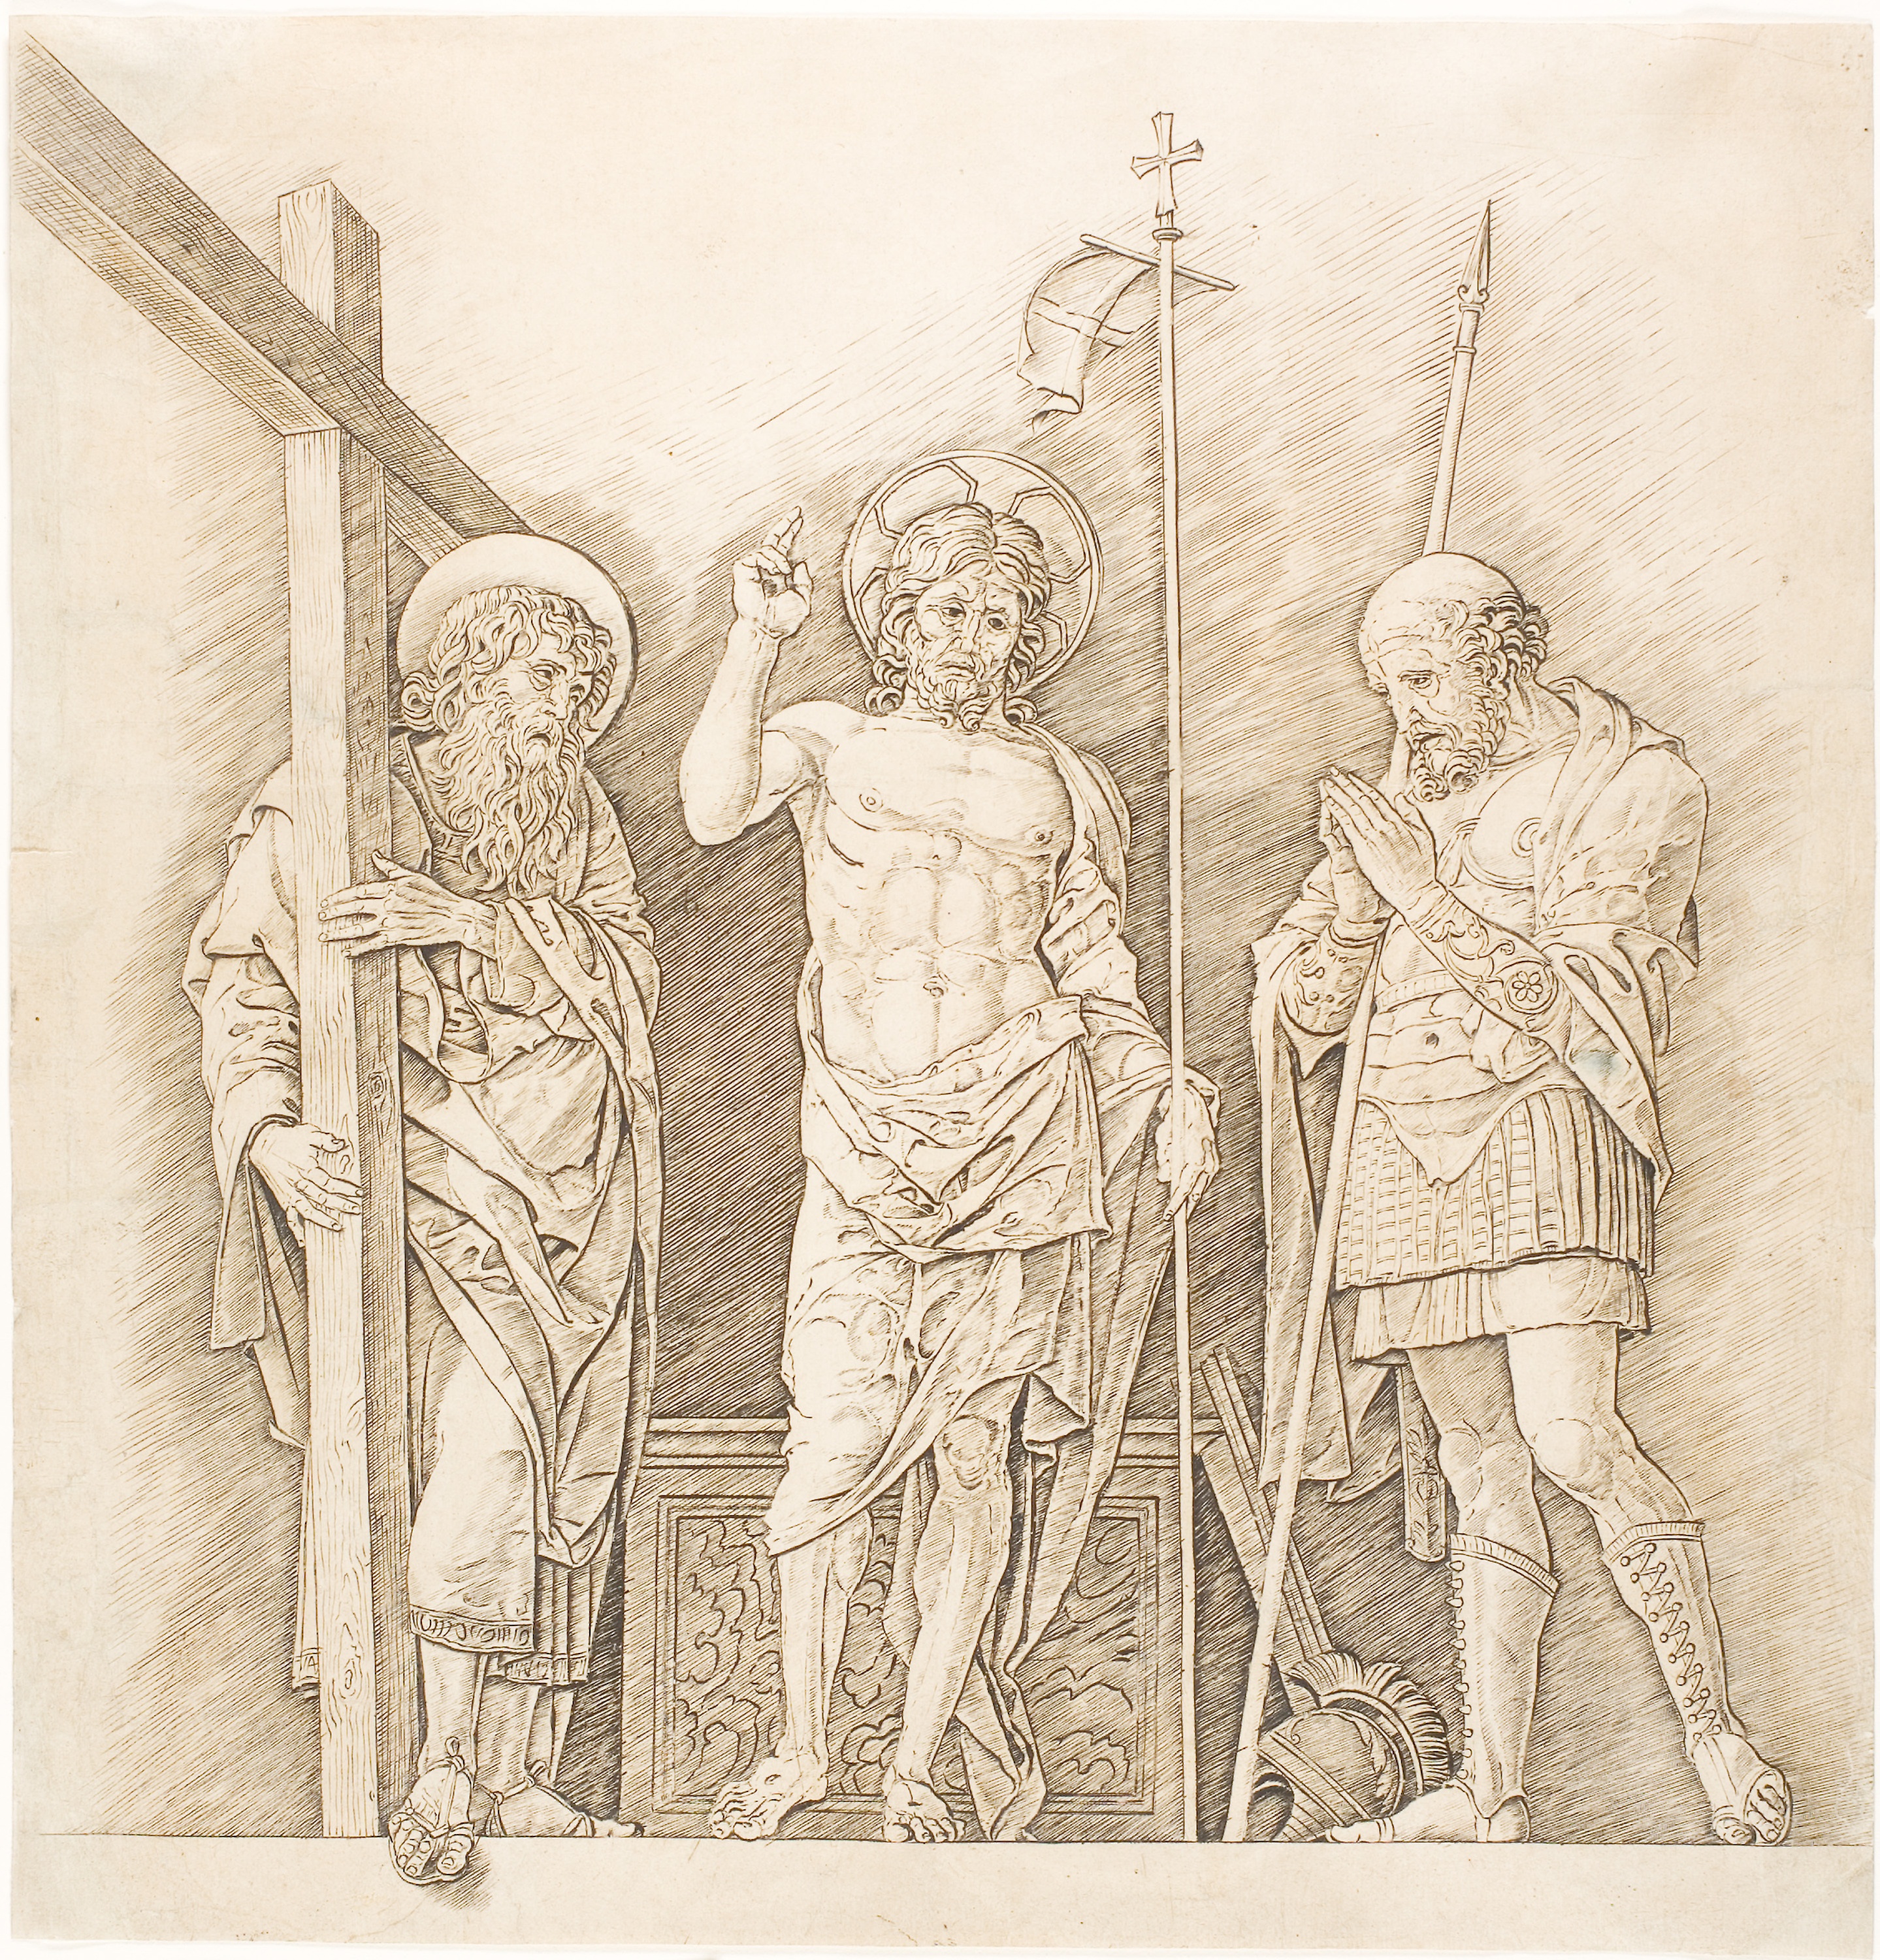
history, standing, art, ancient history, mythology, relief, drawing, artwork, figure drawing, sketch, middle ages, illustration, stock photography